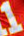
Number: 1